Alenka Bratušek

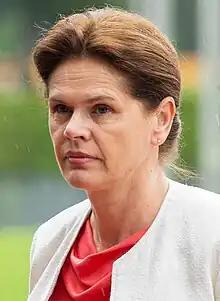
Bratušek in 2023

Alenka Bratušek (born 31 March 1970) is a Slovenian politician, who was the Prime Minister of Slovenia from March 2013 until May 2014 as the first woman in Slovenia to hold this position. She was president "pro tempore" of the Positive Slovenia party from January 2013 until April 2014. On 5 May 2014, Bratušek submitted her resignation as prime minister.